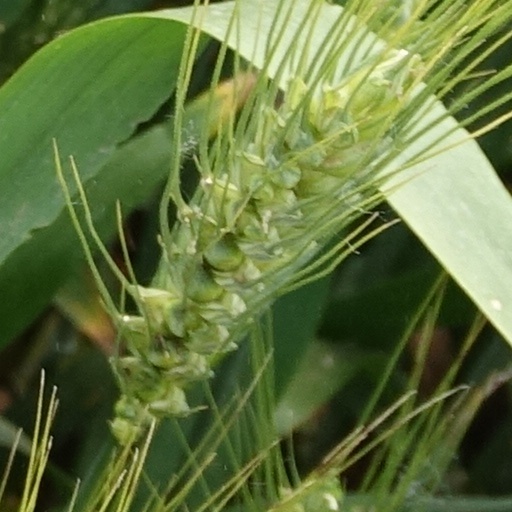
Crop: wheat